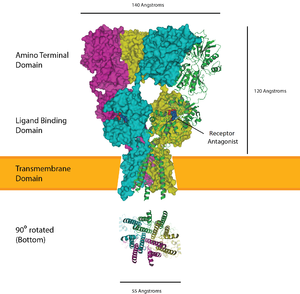
Receptor
En skematisk model af AMPA-receptoren, øverst de ekstracellulære domæner, nederst det transmembrane domæne
Inden for biokemien er en receptor et molekyle, som sidder i cellemembranen, i cytoplasmaet eller i cellekernen. Ved binding af et molekyle, som kaldes en ligand eller transmitter, til receptoren, sender receptoren signal ind i cellen, se signaltransduktionen; der startes et såkaldt intracellulært respons, som f.eks. kan betyde, at cellen begynder at dele sig, at bestemte proteiner bliver syntetiseret i større eller mindre mængde og udvikler sig i en bestemt retning, at cellen optager forskellige stoffer eller at cellen dør, se apoptose.